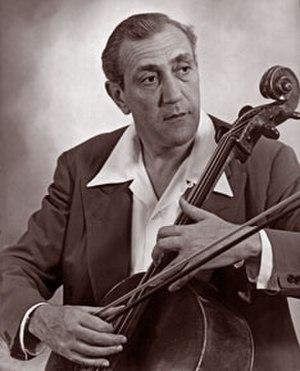
Luigi Boccherini, né le 19 février 1743 à Lucques et mort le 28 mai 1805 à Madrid, est un compositeur et violoncelliste italien de la période classique. Avec Joseph Haydn et Wolfgang Amadeus Mozart, il est considéré comme l'un des plus importants compositeurs de musique de chambre pour cordes de la seconde moitié du XVIIIᵉ siècle.
Gregor Piatigorsky, né le 17 avril 1903 à Iekaterinoslav et mort le 6 août 1976 à Los Angeles, est un violoncelliste russe naturalisé américain en 1942.